Parantaka I

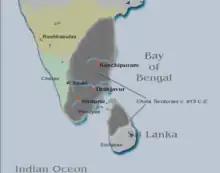
Chola Empire under Parantaka Chola I in 915 CE

Parantaka Chola I (Tamil: பராந்தக சோழன் I; 873–955) was a Chola emperor who ruled for forty-eight years, annexing Pandya by defeating Rajasimhan II and in the Deccan won the Battle of Vallala against Rashtrakutas which happened before 916. The best part of his reign was marked by increasing success and prosperity.